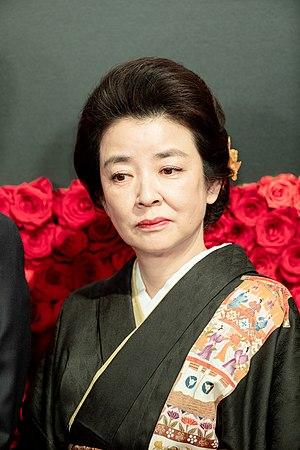
Kayoko Kishimoto, née le 29 décembre 1960 à Shizuoka, est une actrice japonaise.